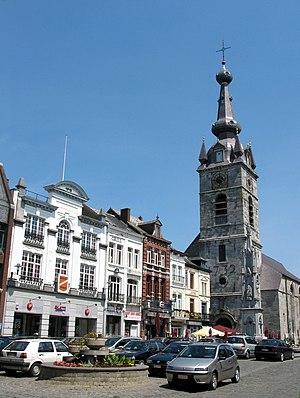
Chimay (Belgique), Grand’Place.
Le clocher à bulbe, également appelé oignon, est un corps d'ouvrage composé d'un dôme galbé couronnant un clocher. C'est une caractéristique de l’architecture religieuse baroque, avec notamment les bulbes dorés accompagnant la coupole centrale des églises orthodoxes de l'Europe orientale ou les toitures à bulbe des clochers de l'Europe centrale. Dans le Saint-Empire romain germanique, les clochers à bulbe baroques sont nombreux particulièrement en Bavière, en Forêt-Noire, en Autriche et les pays slaves. Son développement dans le duché de Savoie provient de cette influence germanique. Dans certaines régions, ils sont remis au goût du jour par l'architecture néo-baroque, particulièrement en Alsace, en Lorraine, en Suisse alémanique ainsi que dans la région franco-belge du Hainaut.